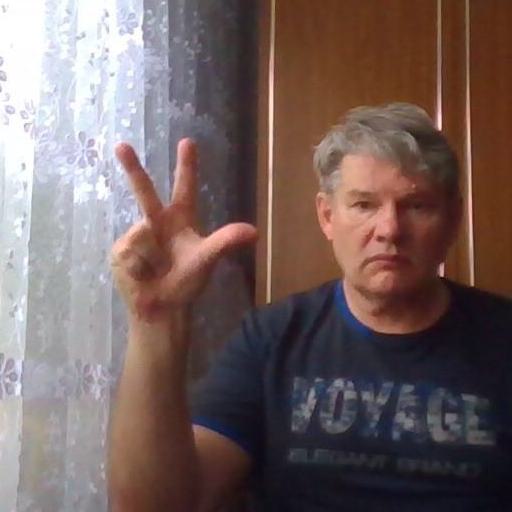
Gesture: three2